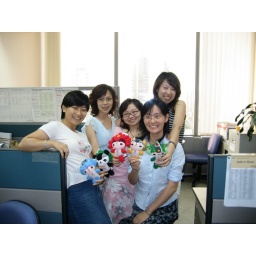
Each girl had a &amp;quot;Fuwa&amp;quot;, my green one is hanging in my car now.